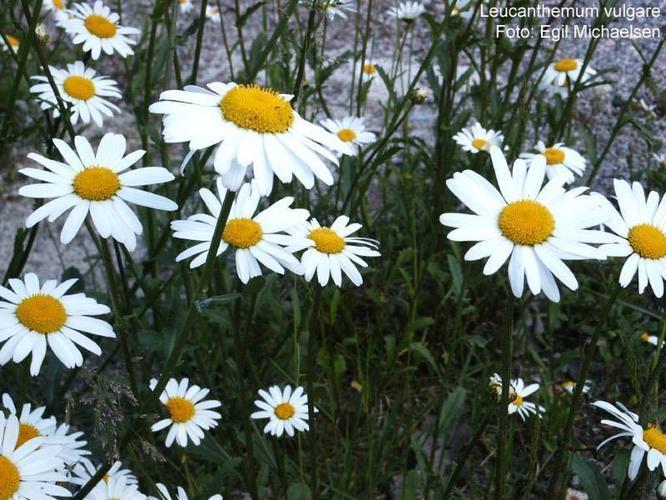
Flower: Daisy